Huron River

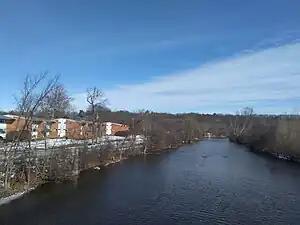
Huron River near downtown Ann Arbor

The Huron River is a river in southeastern Michigan, rising out of the Huron Swamp in Springfield Township in northern Oakland County and flowing into Lake Erie, as it forms the boundary between present-day Wayne and Monroe counties. Thirteen parks, game areas, and recreation areas are associated with the river, which passes through the cities of Dexter, Ann Arbor, Ypsilanti, Belleville, Flat Rock and Rockwood that were developed along its banks.